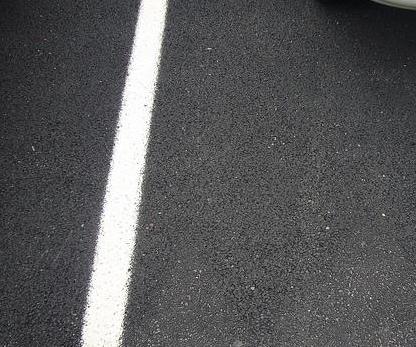
Texture: porous